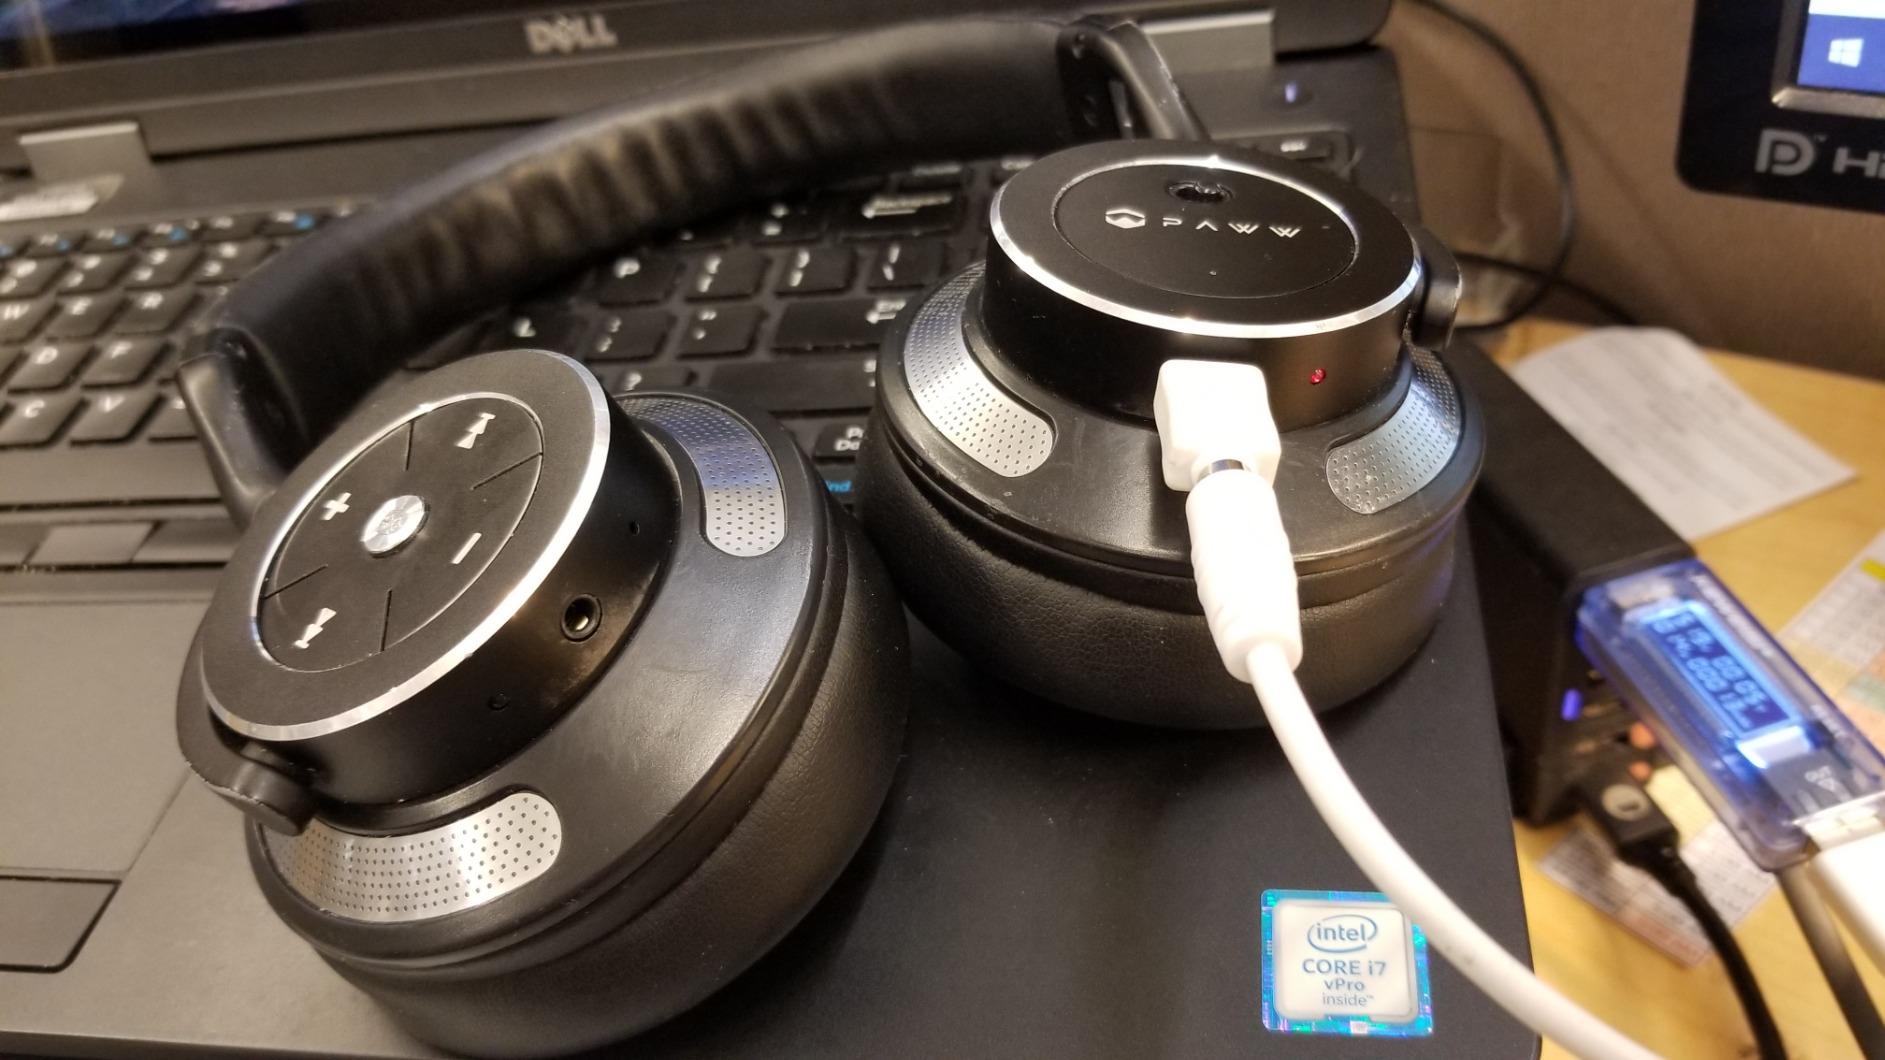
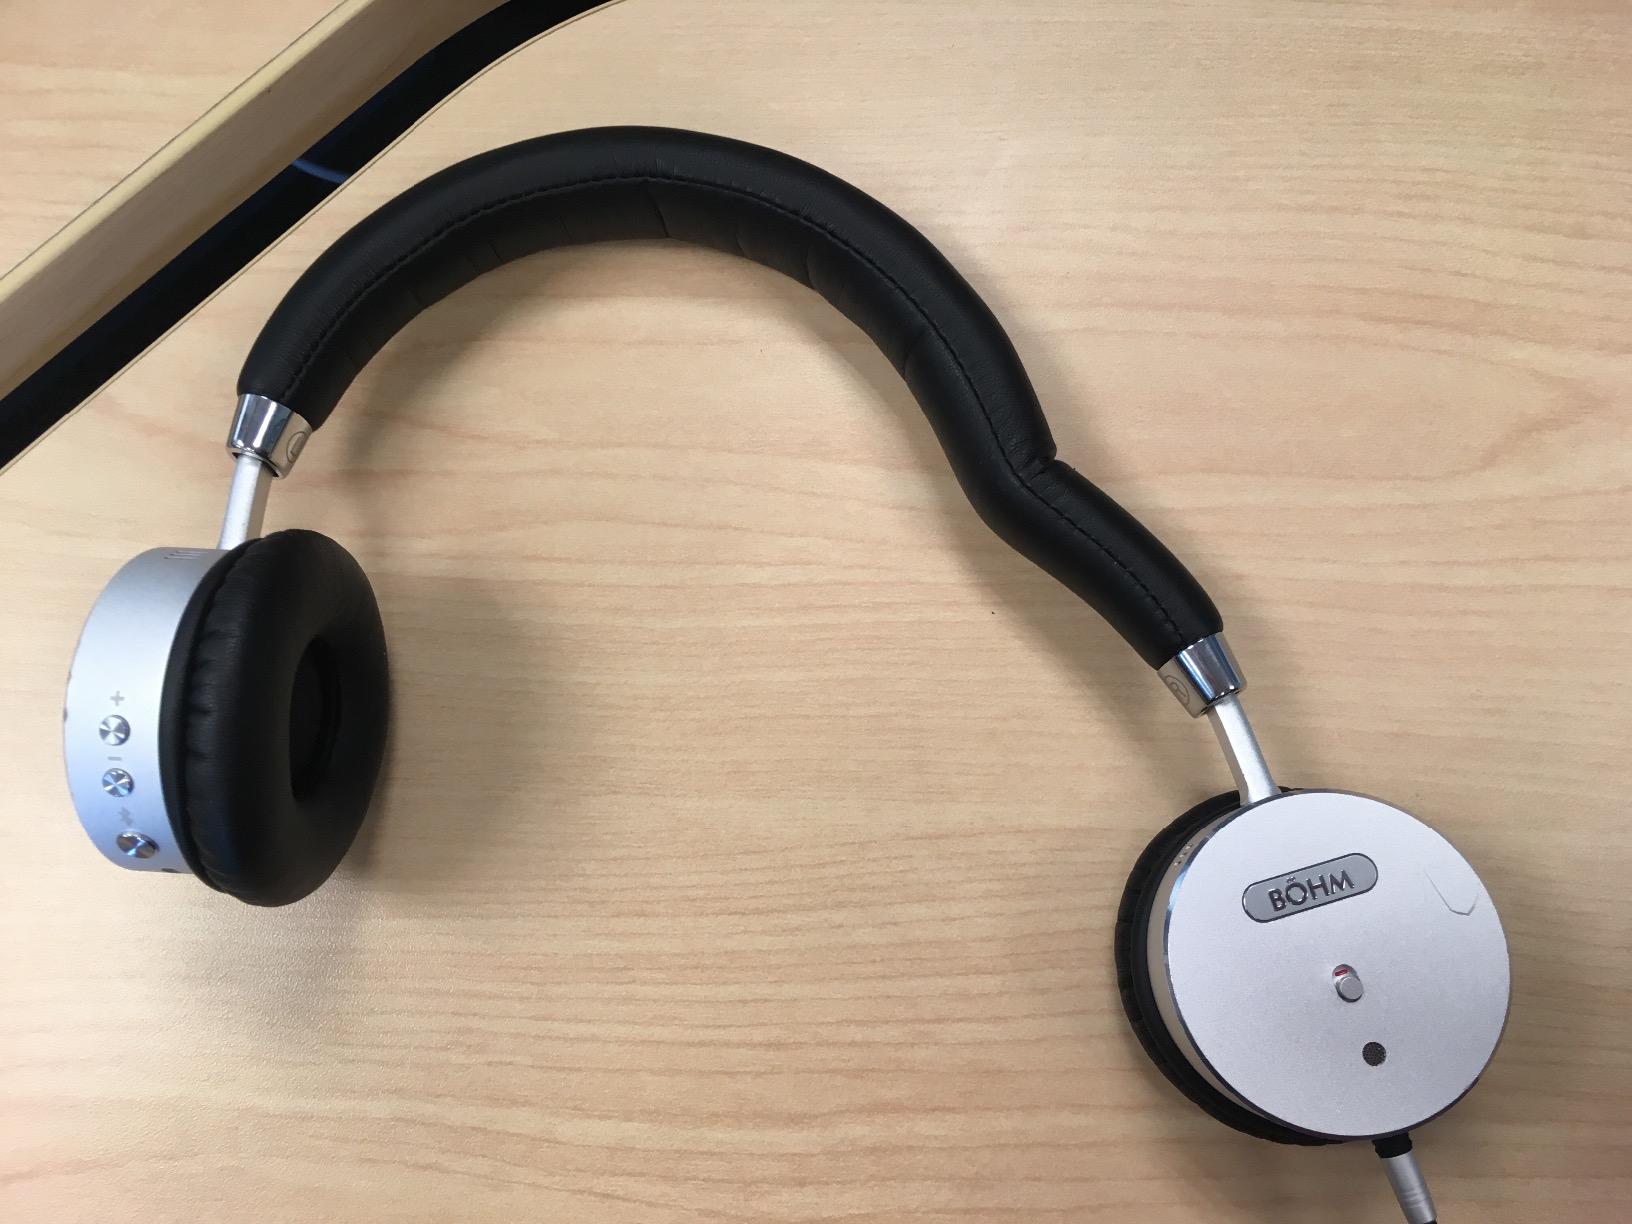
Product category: headphones
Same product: no